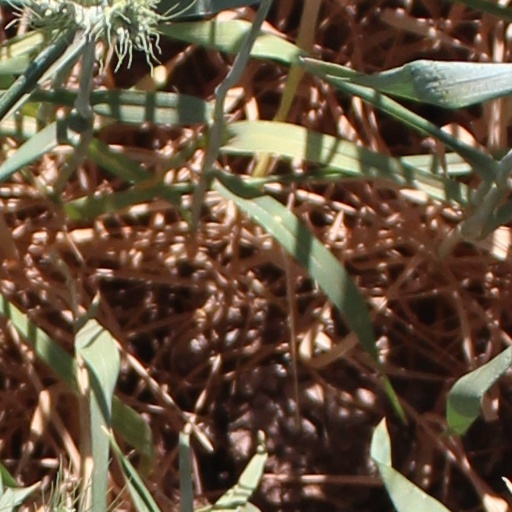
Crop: wheat